American Federation of Government Employees

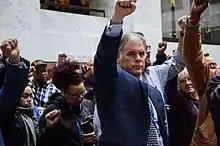
AFGE members hold a silent protest to demand that Congress avoid another government shutdown, 2019.

For AFGE, collective bargaining responsibilities are delegated to numbered "Councils of Locals" at major agencies, including the following: